Mackintosh's Toffee

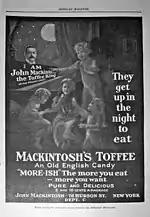
A 1900 Toffee ad by Mackintosh's

Canada had its own version of Mackintosh's Toffee. Unlike the British versions, it was a hard candy which, for most of its history, was sold as a single rectangular bar in a tartan box. More recently (circa 2008) the Canadian product is individually wrapped and manufactured in Switzerland by Nestlé, and licensed for sale in Canada by Nestlé Canada. However, the wrapped version is soft and more akin to a caramel. Recently (2013) Nestlé Canada has been distributing an apparent recreation of the hard Mack bar, though thinner and wrapped in foil. It contains sweetened condensed milk as a main flavouring and has less of the creamy butter flavour of the original Canadian Mack. Nestlé does not distribute the toffees in the US, but it may be ordered online for delivery or found in specialty candy shops.